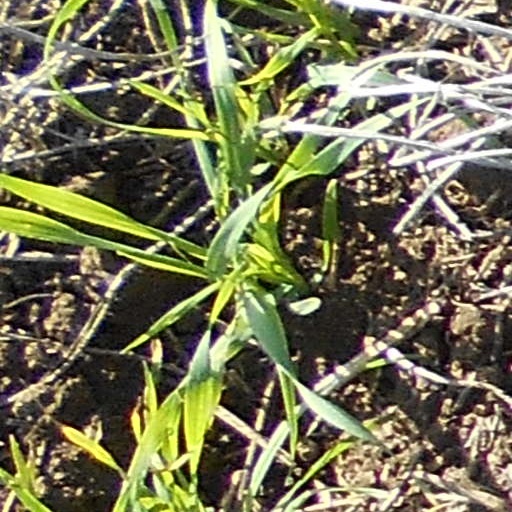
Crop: wheat